Trisha Hershberger

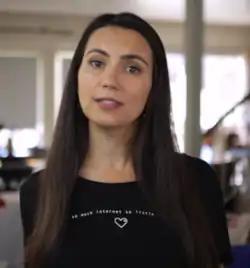
Hershberger in 2019

Following her departure from "SourceFed", Hershberger found work as a host and content creator for various channels, shows, and websites. In April 2015, she guest hosted an episode of DC All Access. Later that year, she began working for "The Escapist", a video game magazine and website, as an on-camera personality. While working with the magazine, she hosted "Take My Money", a series hosted on their website. Also in 2015, Hershberger appeared on "Beat the Clock", a game series uploaded by the Buzzr YouTube channel and hosted by her former "SourceFed" colleague Elliott Morgan. In June, Hershberger interviewed many YouTube personalities who attended VidCon.